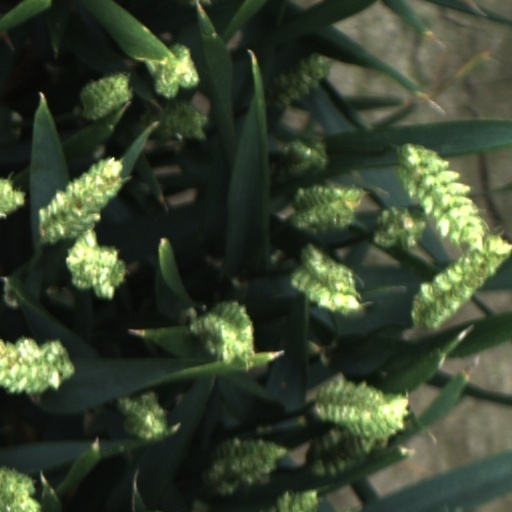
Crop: wheat